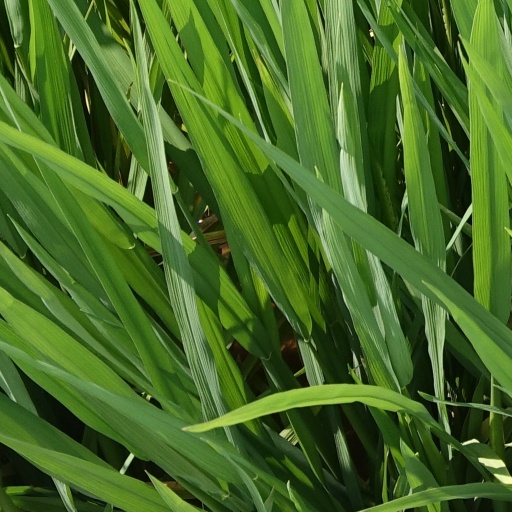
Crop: rice